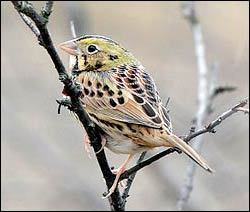
this is a speckled black and brown bird with a greenish head.
a small bird with a small bill and a white eye ring and multicolored wingsthe brown wings have black dotted lines, the bill is short and pointed, and the head is small compared to the body.
the bird has a yellow and black head with black eyes and a small beak.
this bird has a light green head with tan and black spotted feathers and a short beak.
this bird has feathers that are black and white and has a yellow crown
this particular bird has a belly that is tan and black spots
this bird has wings that are red and black spotteda small, black speckled bird with a green and black crown and small rectrices.
this bird has a white body with brown spots and a yellow head.
Species: Henslow Sparrow